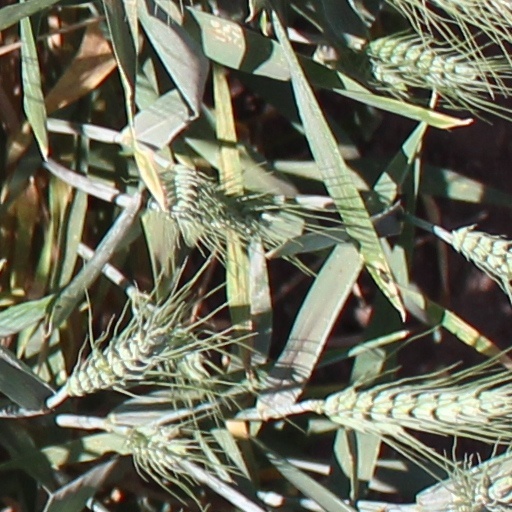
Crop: wheat